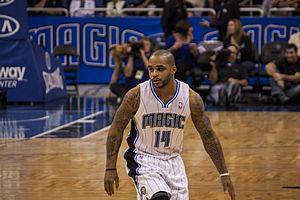
Le Magic d'Orlando est une franchise de basket-ball de la National Basketball Association basée à Orlando en Floride. Le Magic concoure dans la NBA en tant que membre de la division Sud-Est, au sein de la conférence Est de la ligue.